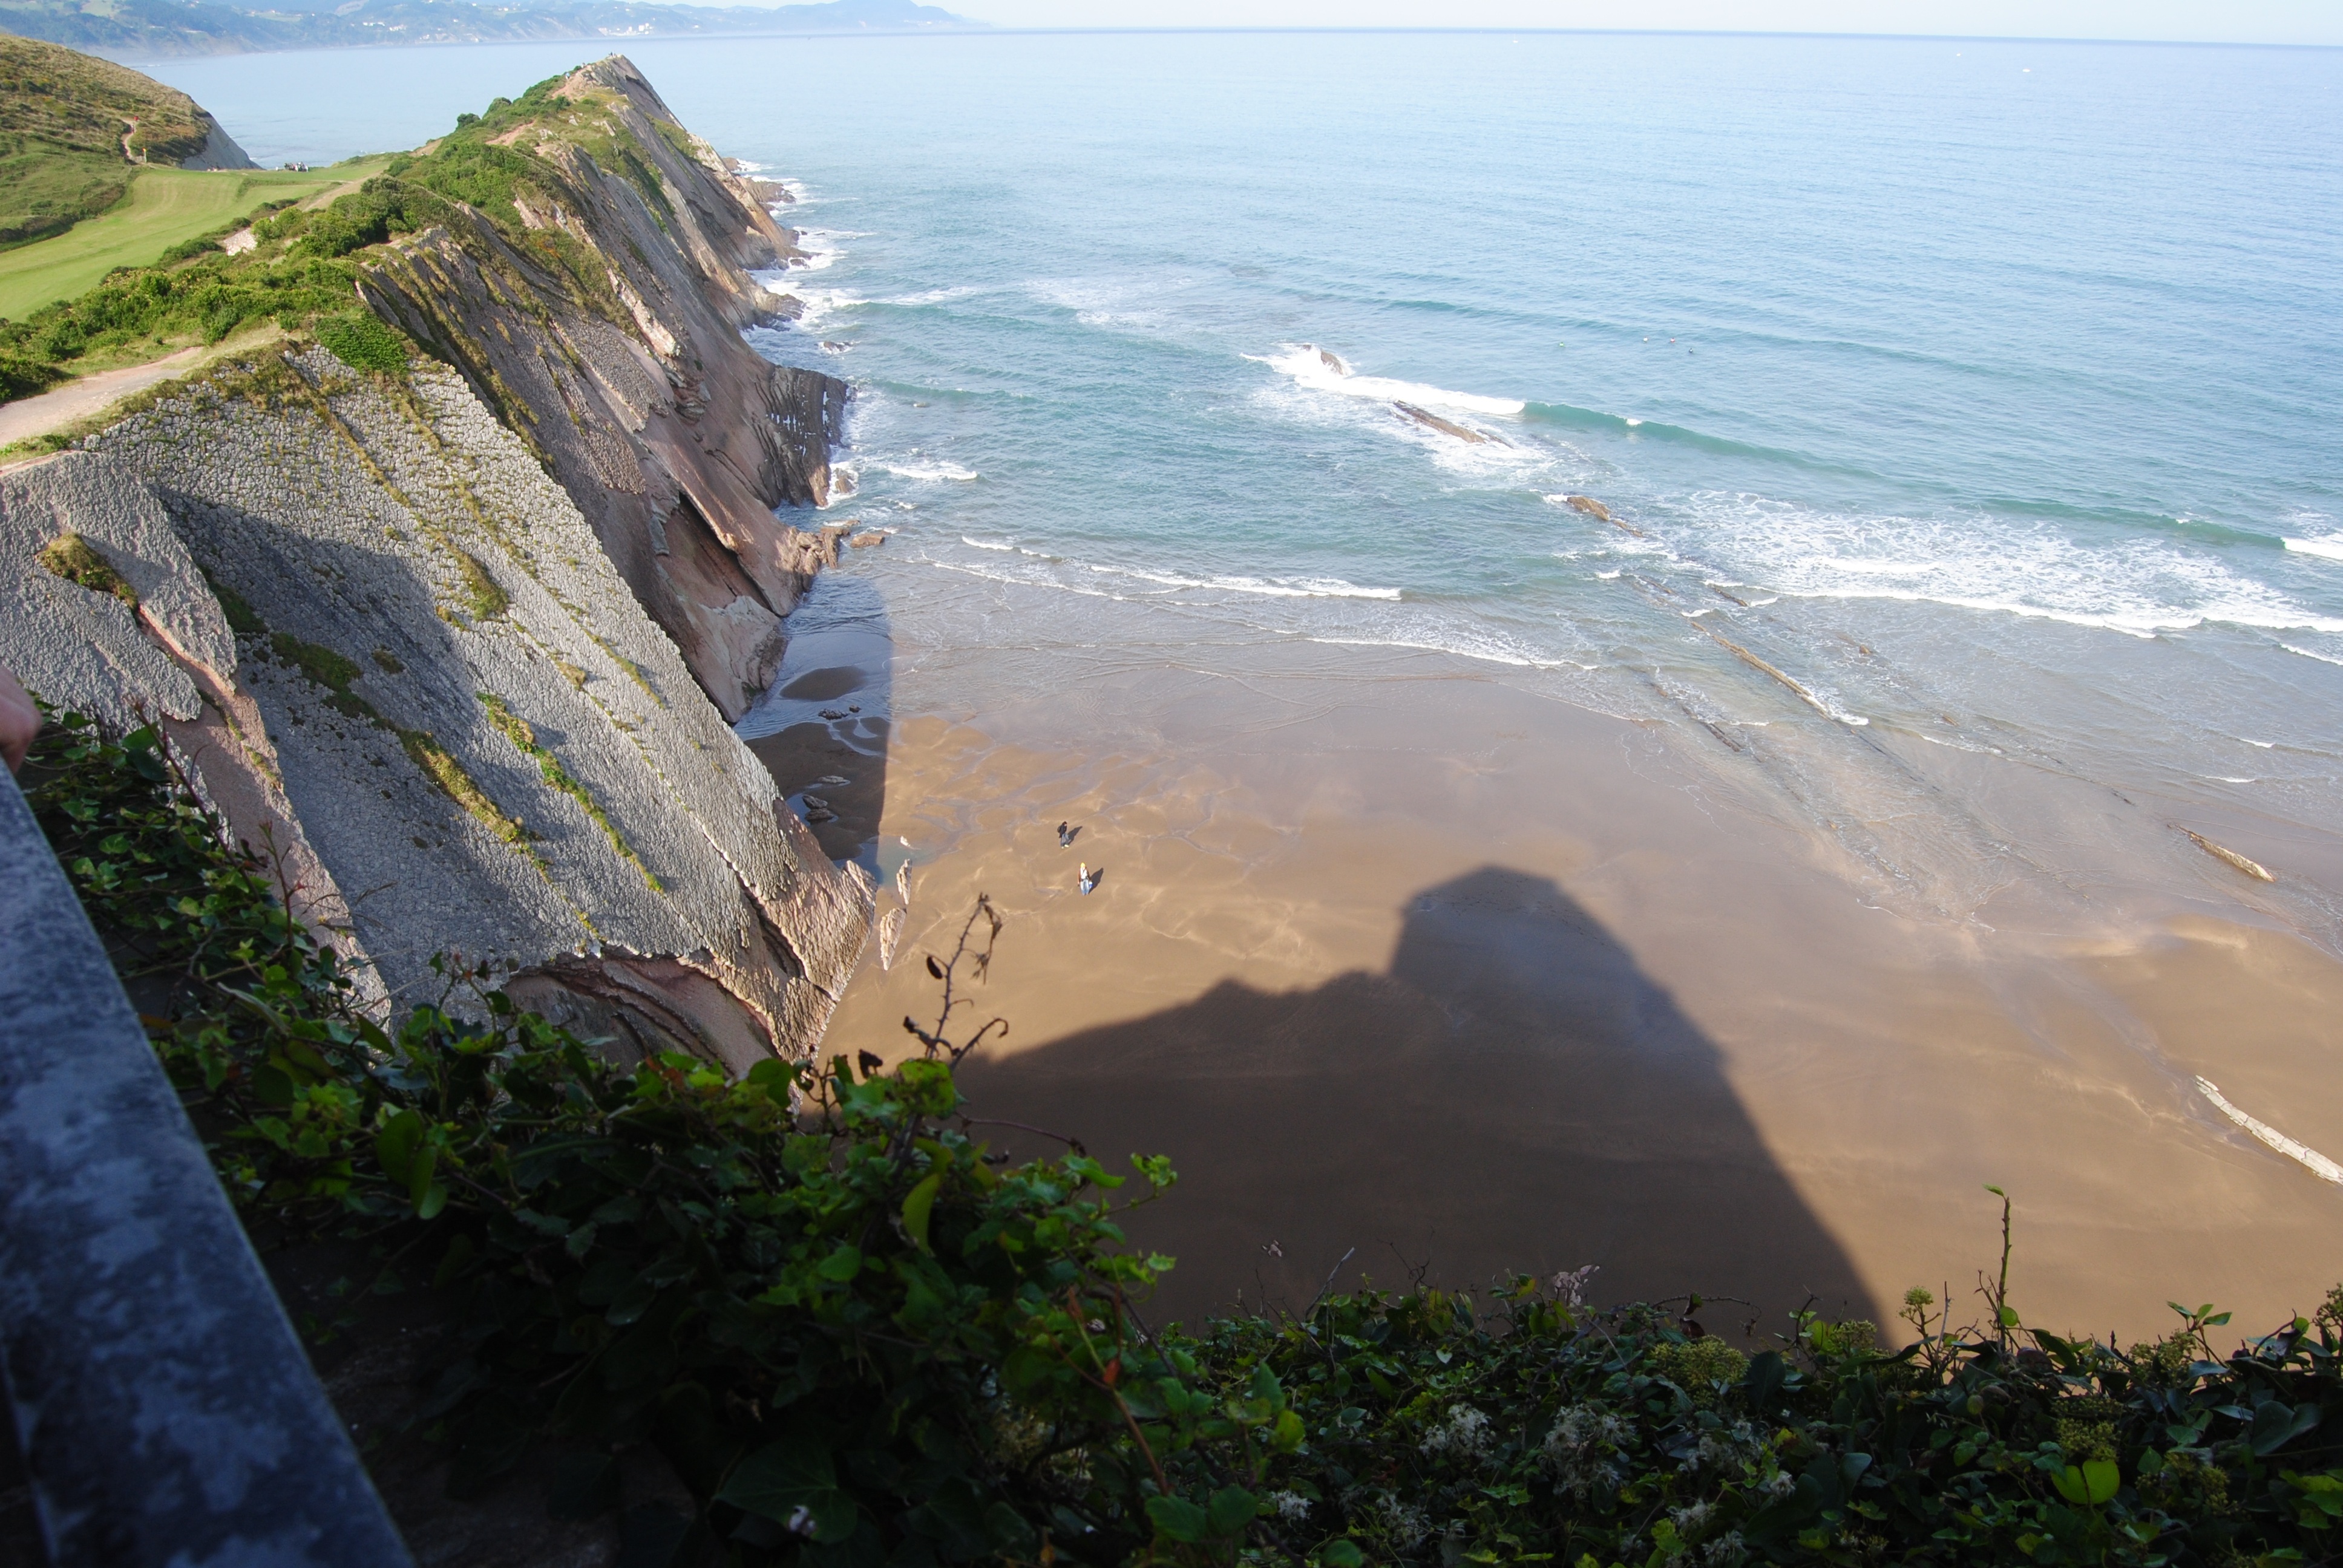
beach, landscape, sea, coast, rock, ocean, shore, vacation, cliff, cove, bay, terrain, body of water, costa, cape, basque country, landform, flysch route, angel perez